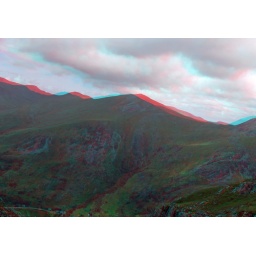
Mount Snowdon on the way up in anaglyph 3D stereo red blue glasses to view